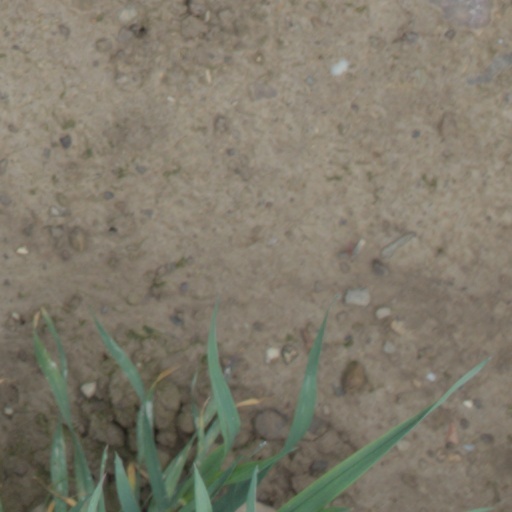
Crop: wheat